Gillis van Valckenborch

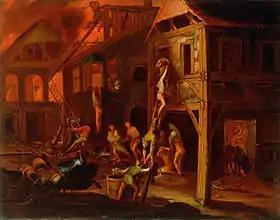
"Fire in a Village"

Gillis van Valckenborch painted biblical and mythological scenes and figures, as well as protagonists from Greek and Roman history set in landscapes. Gillis van Valckenborch's many large-scale compositions are populated by an abundance of dynamic figures. Most of his surviving works are on large canvases of an oblong format, a type also favoured by his uncle Lucas. A characteristic feature of his work is the lively colouring, for which he primarily used pink and light blue hues. He often returned to the theme of the "Feast of the Gods". The most famous rendering of this theme is kept in the collection of Count Schönborn-Wiesentheit in Pommersfelden castle. He drew inspiration from the innovative works by the School of Prague such as Bartholomeus Spranger and the movement of international Mannerism.